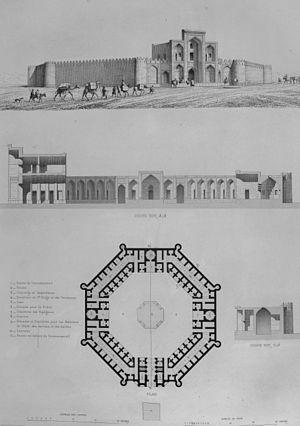
Caravanserail Amin-Abad sur la route d'Ispahan à Schiraz